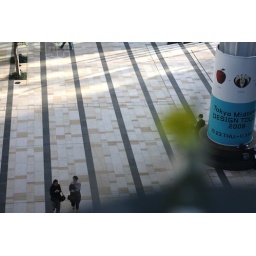
the bokeh in the foreground is a flower in a glass on the table..I was in a cafe on the 3rd floor.